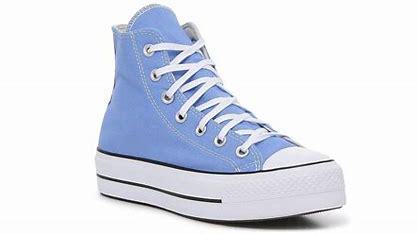
Brand: Converse
Model: Chuck Taylor All Star Platform